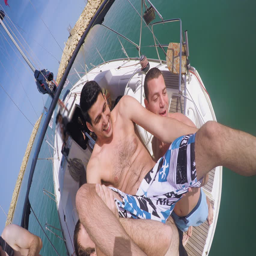
young man filming himself thrown into the water from a boat by his friends